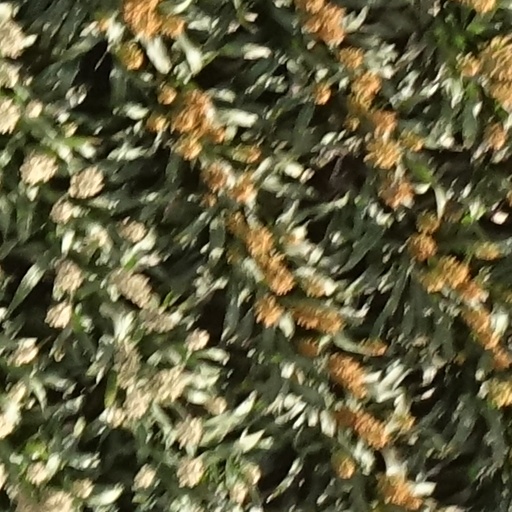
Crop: sorghum